Daniel McCook House

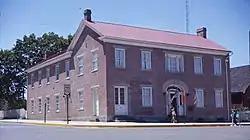

The Daniel McCook House is a historic antebellum house in Carrollton, Ohio, that was home to several of the "Fighting McCooks" who rose to fame during the American Civil War. The patriarch, Daniel McCook Sr., was a major in the Union Army as well as a paymaster, and his sons rose to military prominence during the war.